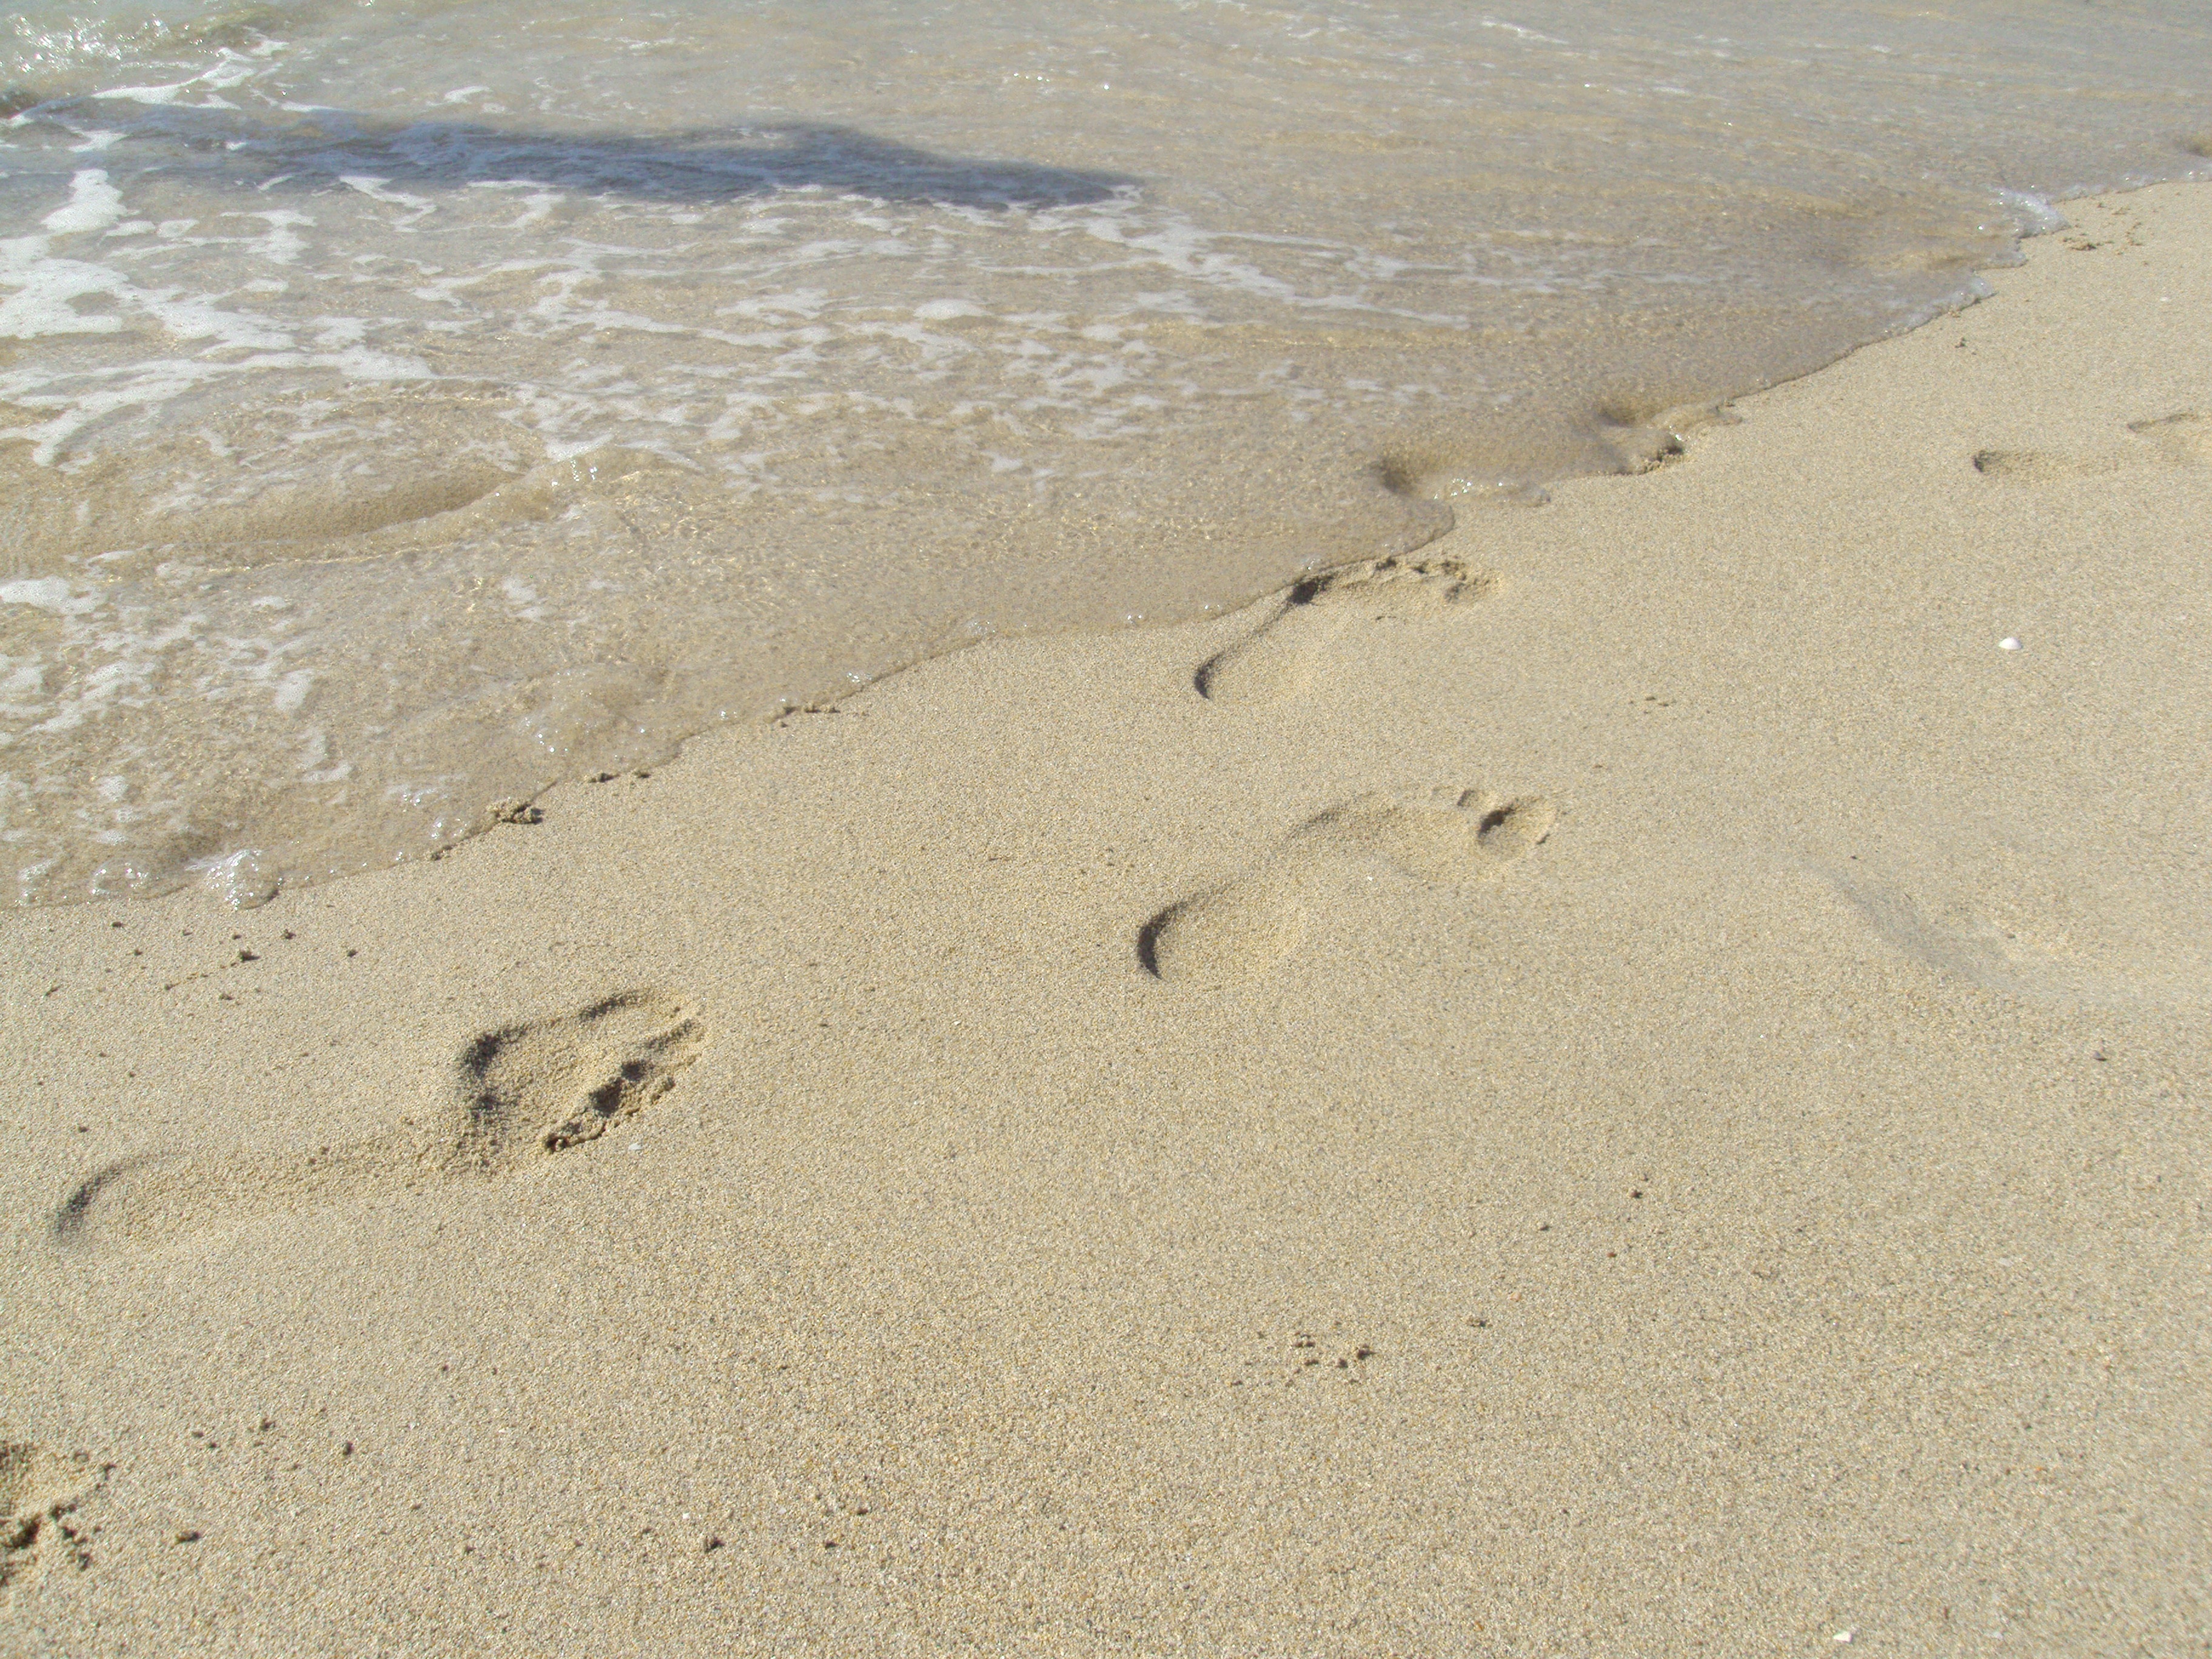
beach, sea, coast, sand, shore, footprint, material, wadi, mudflat, natural environment